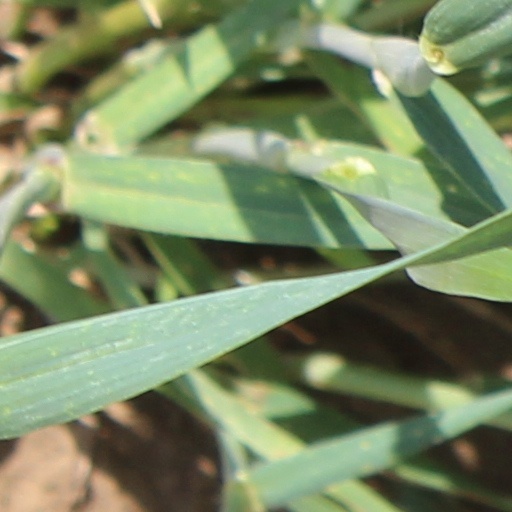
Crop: wheat